Roussanne

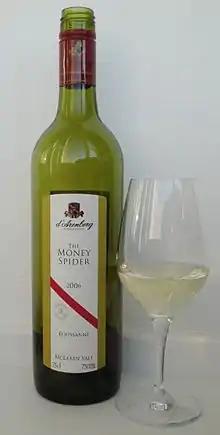
A varietal Roussanne from d'Arenberg in Australia.

Wines made from Roussanne are characterized by their intense aromatics which can include notes of herbal tea. In its youth it shows more floral, herbal and fruit notes, such as pear, which become more nutty as the wine ages. Roussanne from the Savoie region is marked by pepper and herbal notes. Wine expert Oz Clarke notes that Roussanne wine and Roussanne dominated blends can drink very well in the first 3 to 4 years of their youth before entering a "dumb phase" where the wine is closed aromatically until the wine reaches 7 or 8 years when it develops more complexity and depth.